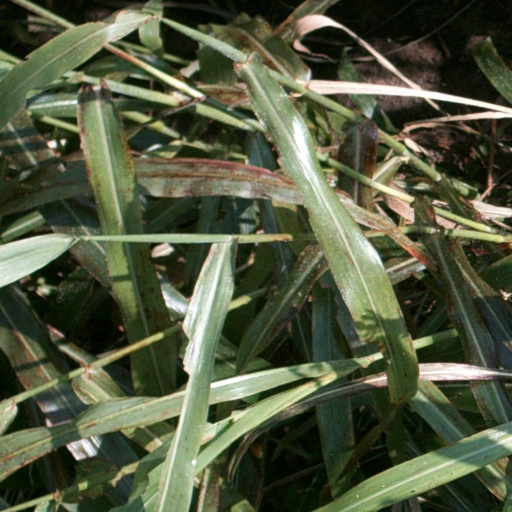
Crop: sorghum